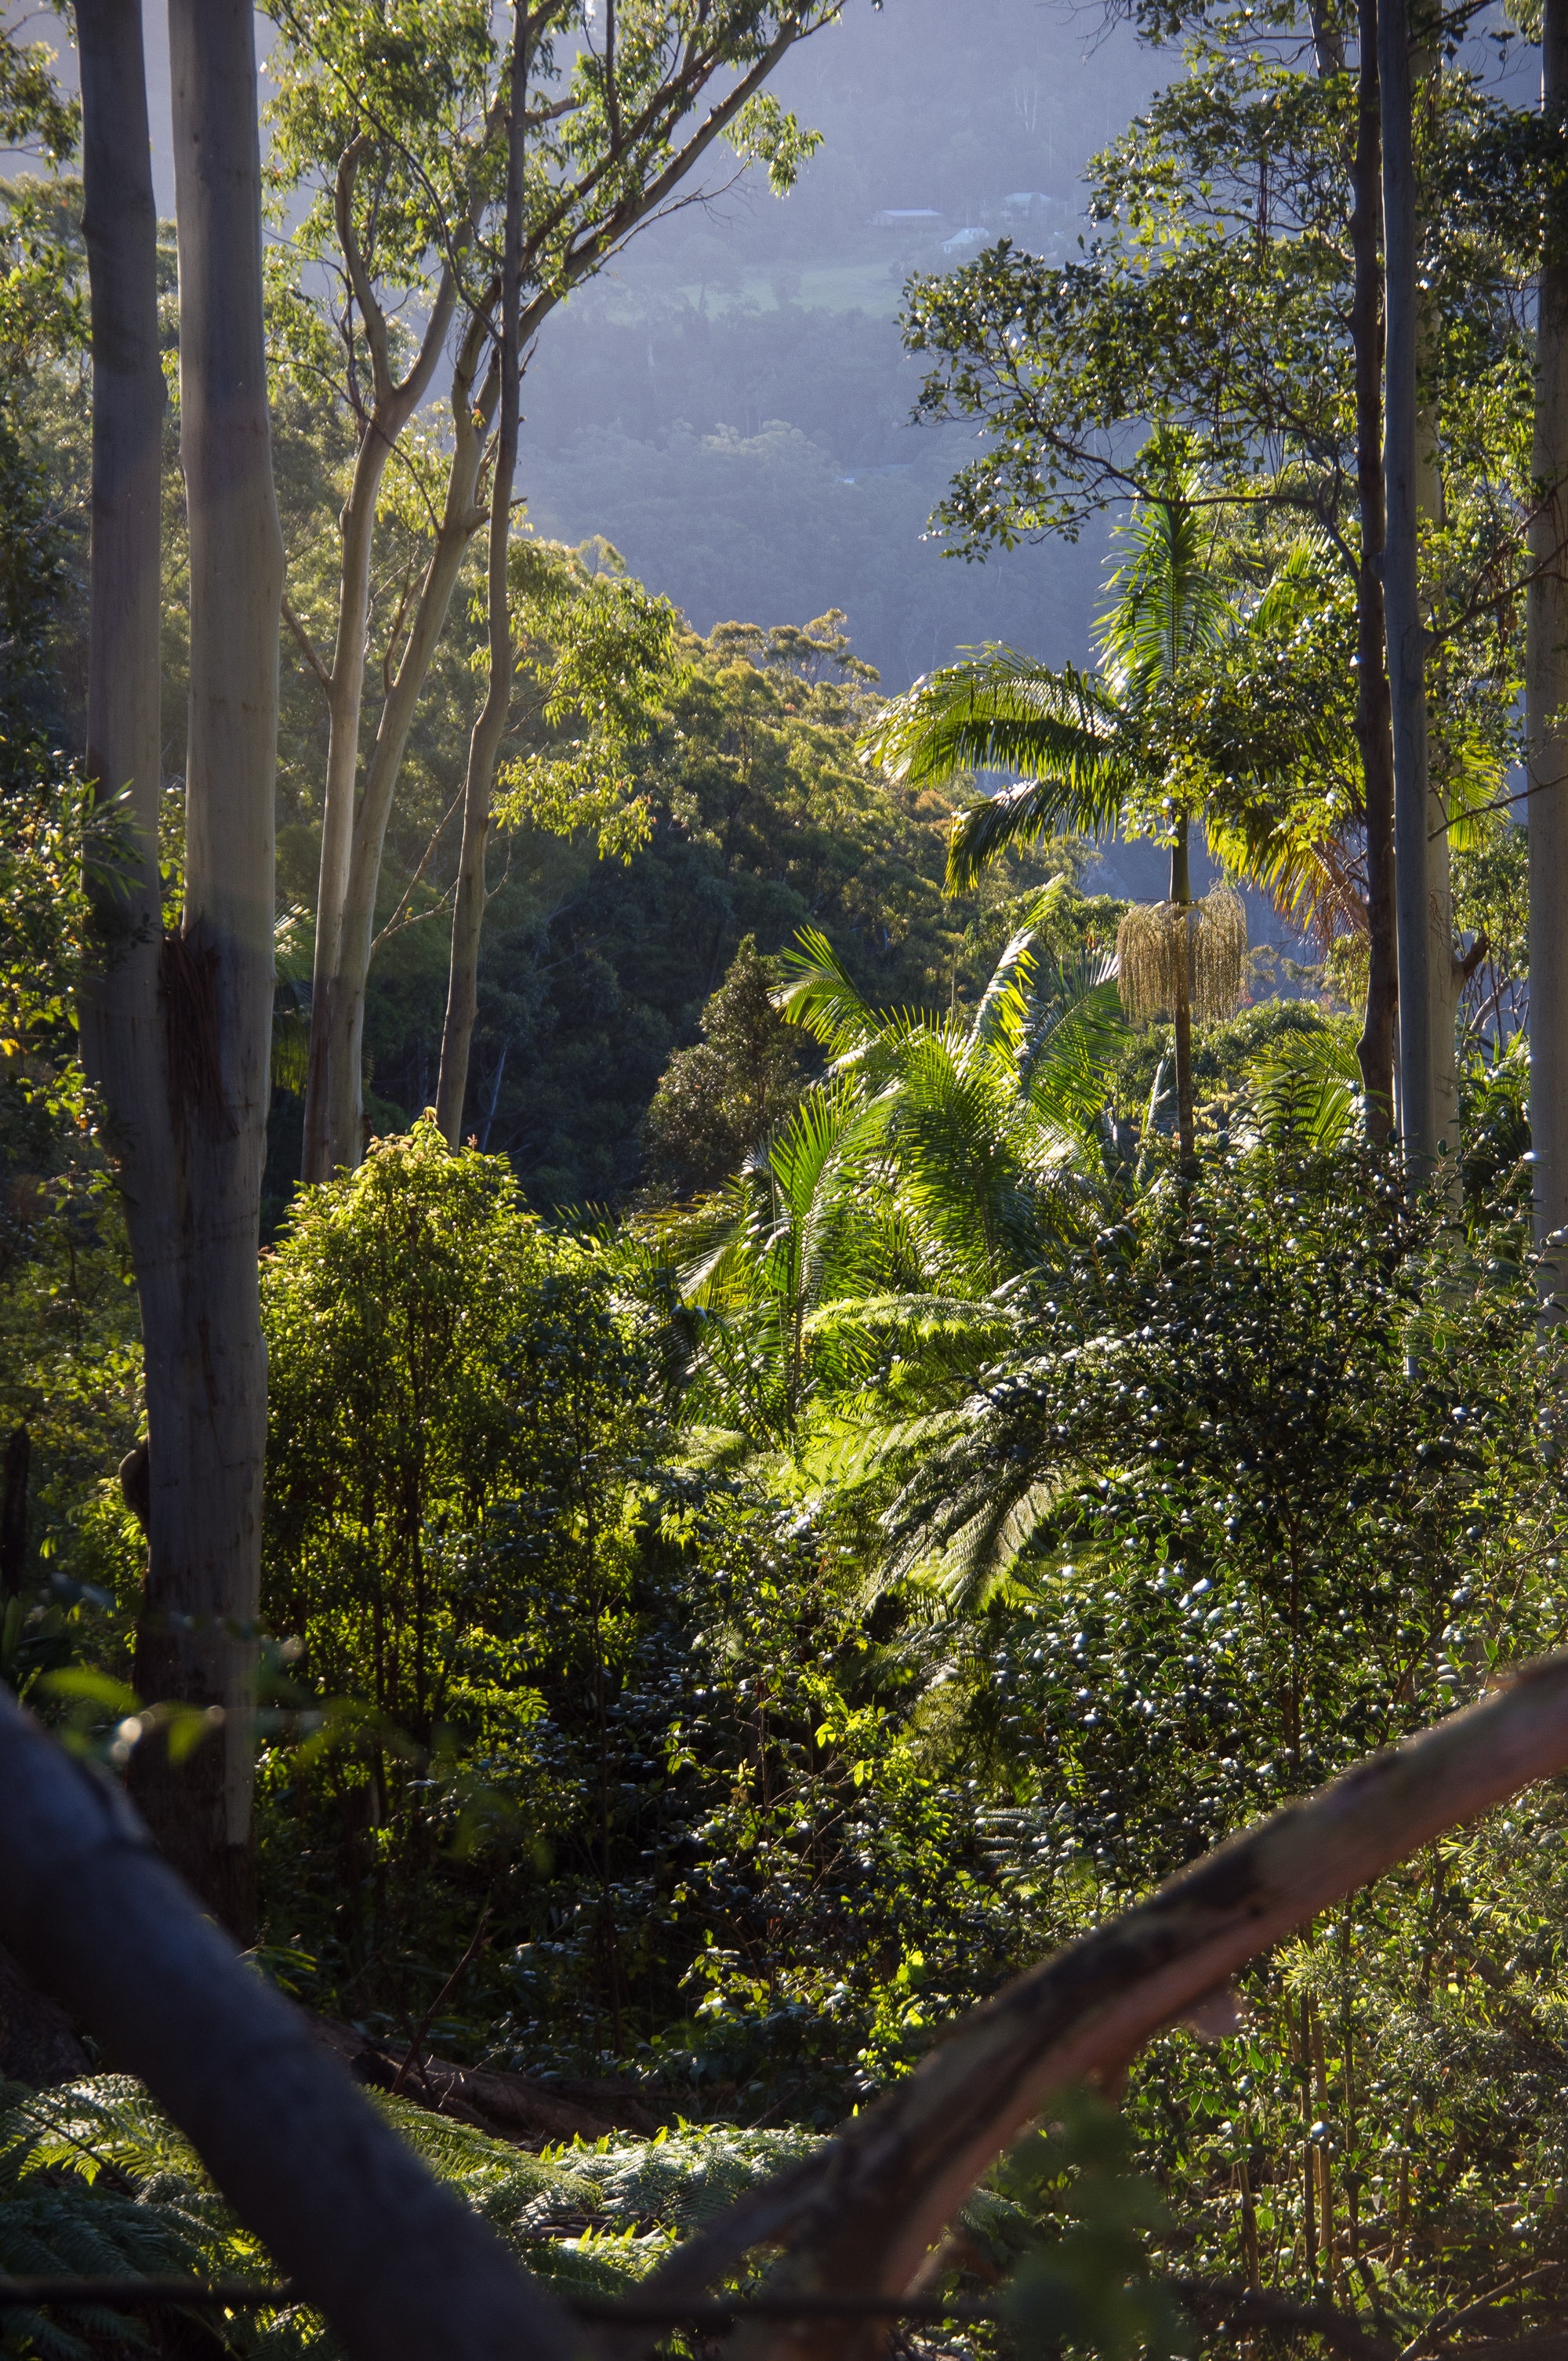
tree, nature, forest, wilderness, branch, plant, sunlight, leaf, flower, green, jungle, autumn, botany, garden, flora, australia, native, rainforest, woodland, palms, habitat, queensland, ecosystem, rural area, rain forest, sub tropical, eucalypts, mountain side, natural environment, woody plant, gum trees